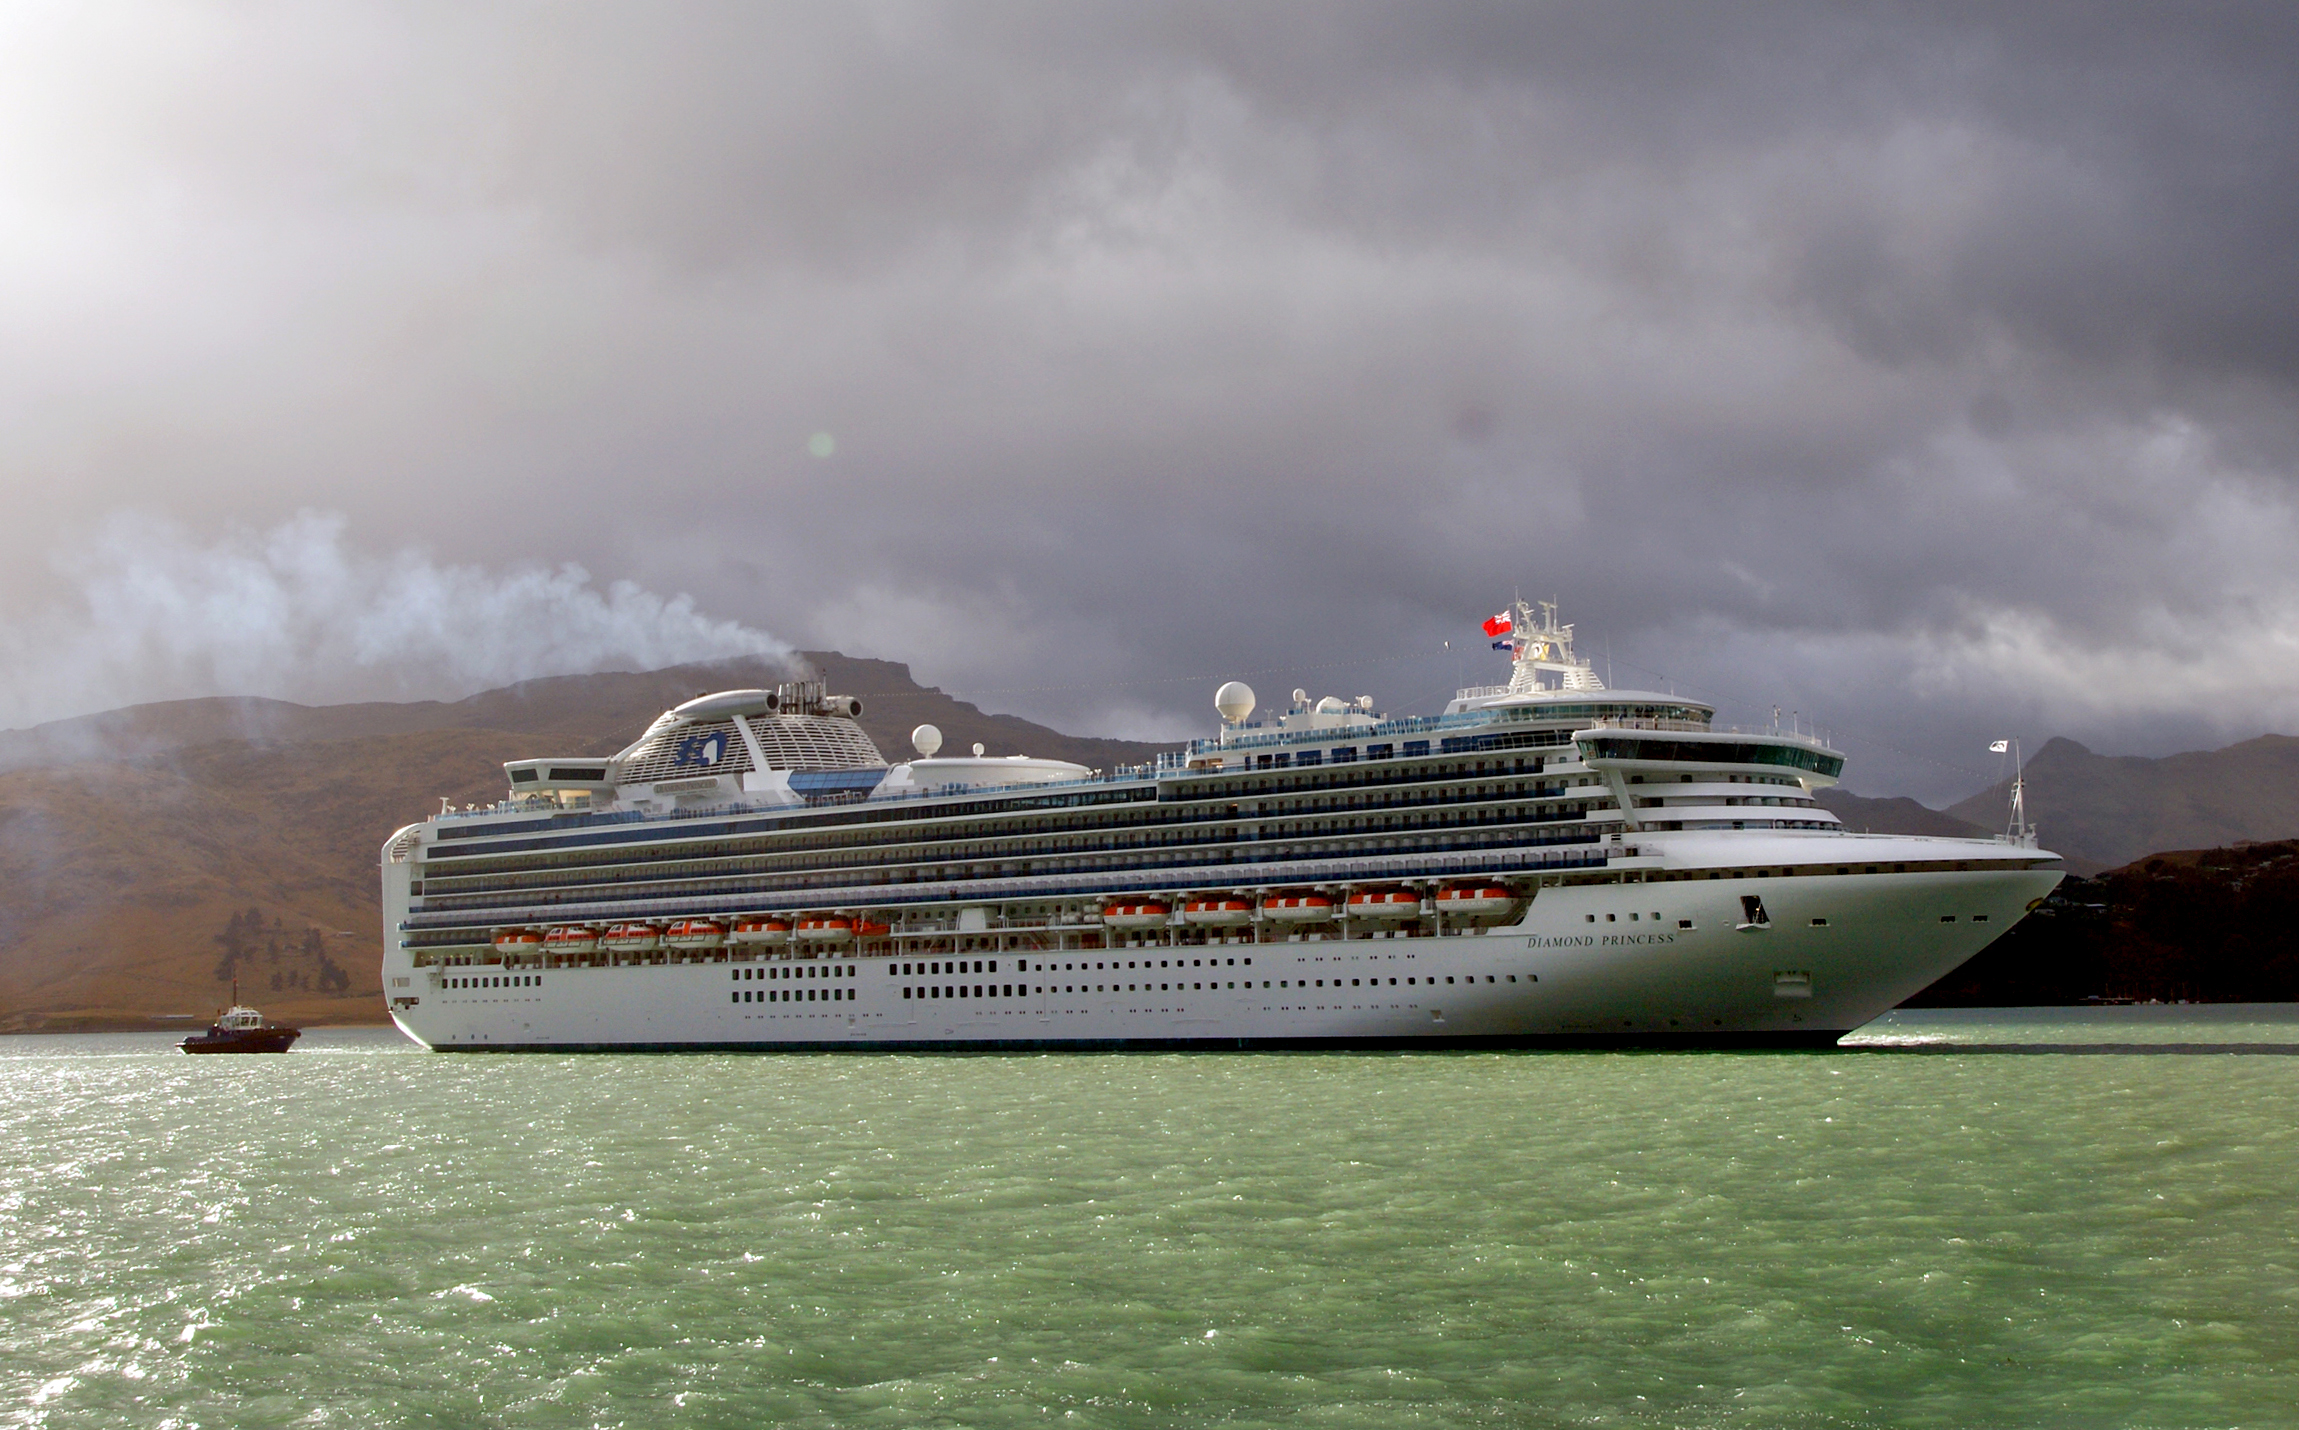
sea, boat, ship, oceanliner, vehicle, publicdomain, cruiseliner, ships, princesscruises, cruiseships, watercraft, sonydslra300, diamondprincess, portlyttletonnz, largeships, cruise ship, ecosystem, motor ship, passenger ship, ocean liner